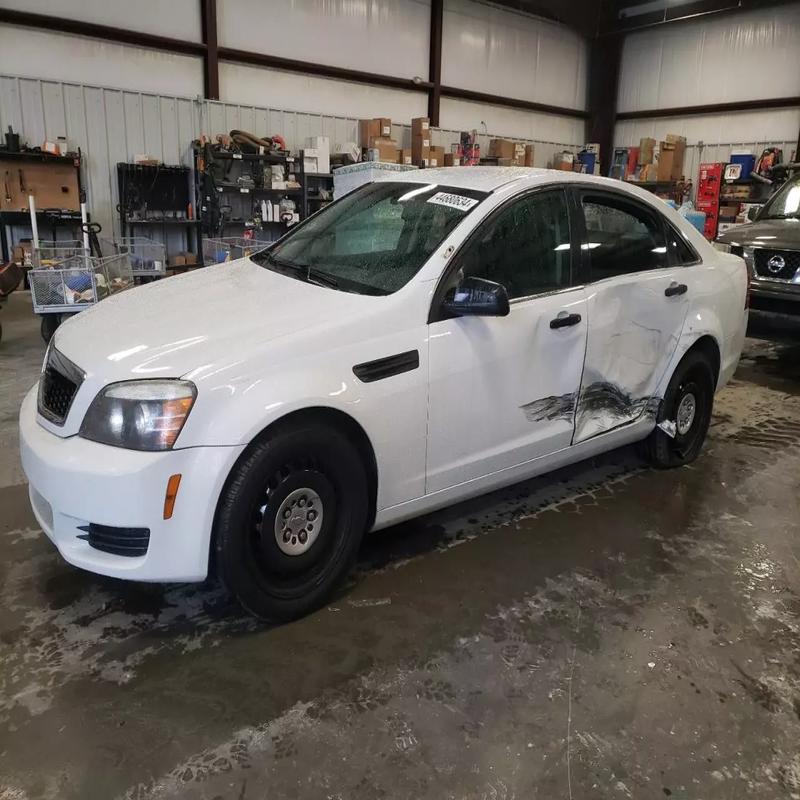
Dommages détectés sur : porte avant gauche, porte arrière gauche, aile arrière gauche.
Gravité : mineur